Prime Minister of Canada

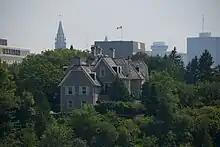
24 Sussex Drive, the official residence of the prime minister of Canada

Two official residences are provided to the prime minister—24 Sussex Drive in Ottawa and Harrington Lake, a country retreat in Gatineau Park—as well an office in the Office of the Prime Minister and Privy Council building (formerly known as Langevin Block), across from Parliament Hill.